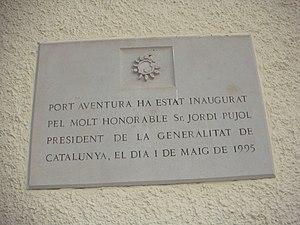
Port Aventura 1995
PortAventura Park est un parc à thèmes espagnol situé au sud-ouest de Barcelone sur les communes de Vila-seca et Salou, dans la province de Tarragone, sur la Costa Daurada. Il ouvre ses portes le 1ᵉʳ mai 1995. Il fait partie du complexe de loisirs PortAventura World.